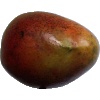
Label: red_mango